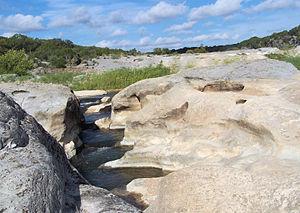
Liste des parcs d'État du Texas aux États-Unis d'Amérique par ordre alphabétique. Ils sont gérés par le Texas Parks and Wildlife Department.